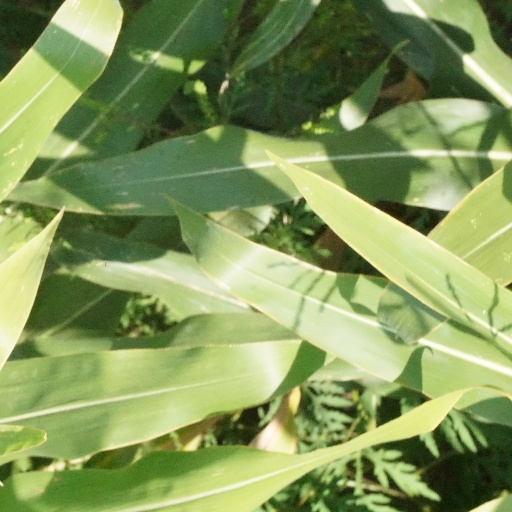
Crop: maize; corn